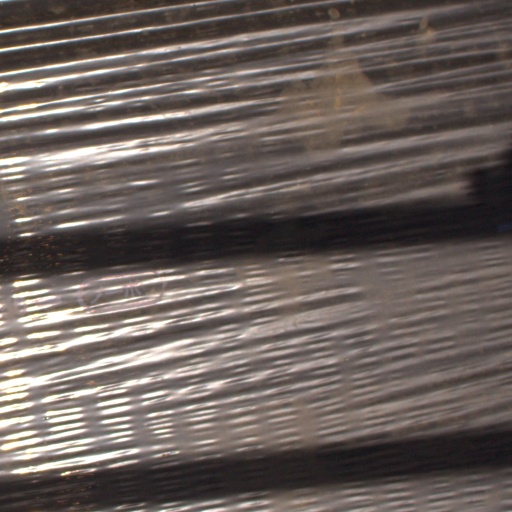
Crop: Jerusalem artichoke